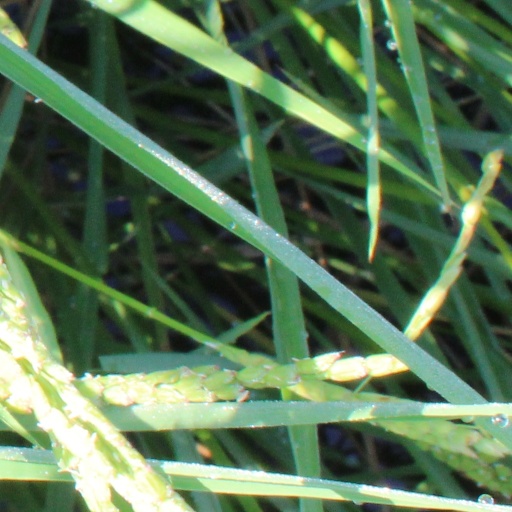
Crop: rice